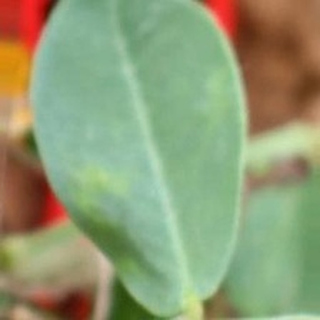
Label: healthy_groundnut